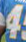
Number: 4